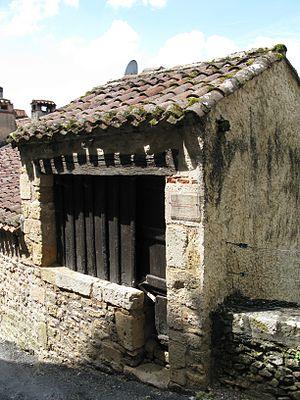
""Échoppe du tisserand"", fin XIVe siècle à Limeuil, Dordogne, France. La porte d'entrée en bois donne sur la pièce destinée à abriter le métier à tisser. Une large ouverture assure l'éclairage indispensable pour travailler. Composée d'un étal en bois pour exposer les marchandises et d'un auvent pour les abriter elle permet au tisserand de surveiller, tout en travaillant, à la fois son étal et la rue pour interpeller le chaland et engager la conversation avec lui, quand l'occasion se présente. L'acheteur ne pénétrait jamais dans une échoppe mais se tenait pendant toute la durée de la négociation devant l'étal où l'artisan pouvait éventuellement venir le rejoindre."
Stricto sensu, une échoppe est une boutique de second rang : moins bien bâtie, adossée à un mur porteur existant. Aujourd'hui le terme s'utilise comme synonyme de magasin.
Limeuil est une commune française située dans le département de la Dordogne, en région Nouvelle-Aquitaine.